Schloss vor Husum

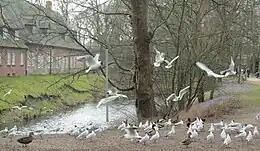
Near the North Sea: seagulls mingle with the ducks in the moat between the palace gardens and the palace

Upon the completion of construction, the castle was a modern Renaissance-style residence, adorned with painted beamed ceilings in the living spaces. In the 17th century, the widows of the dukes lavishly furnished the castle, with inventory lists in 1710 counting 598 paintings, for example. However, only a few parts of the original furnishings have survived to this day. Apart from the royal representation rooms, the interior spaces now have a largely sober appearance.